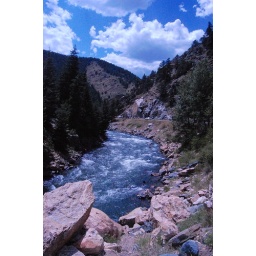
river in rocky mountains